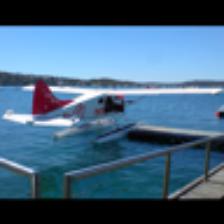
Label: NonHuman